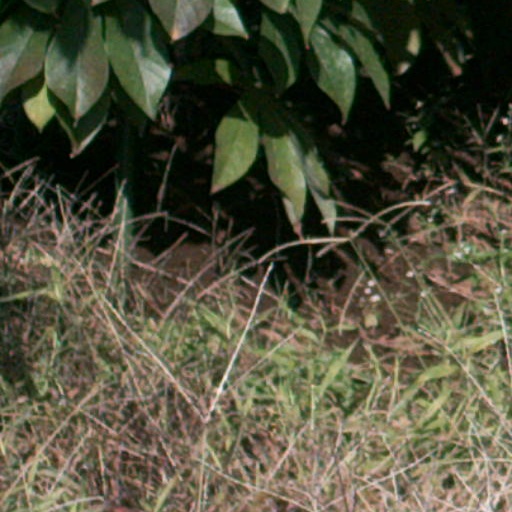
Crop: cassava